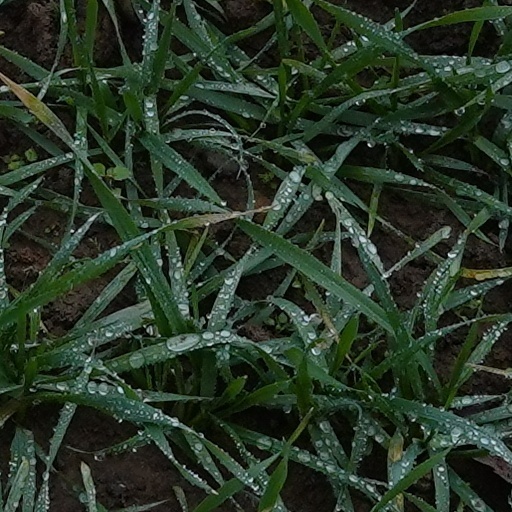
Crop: wheat